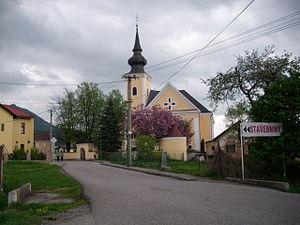
Teplička nad Váhom est une commune de la région de Žilina, en Slovaquie.